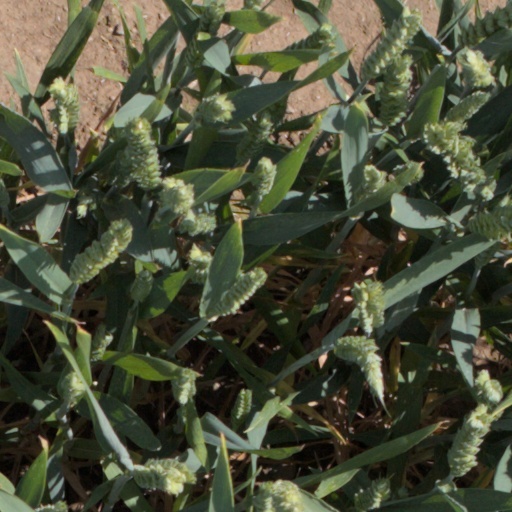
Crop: wheat